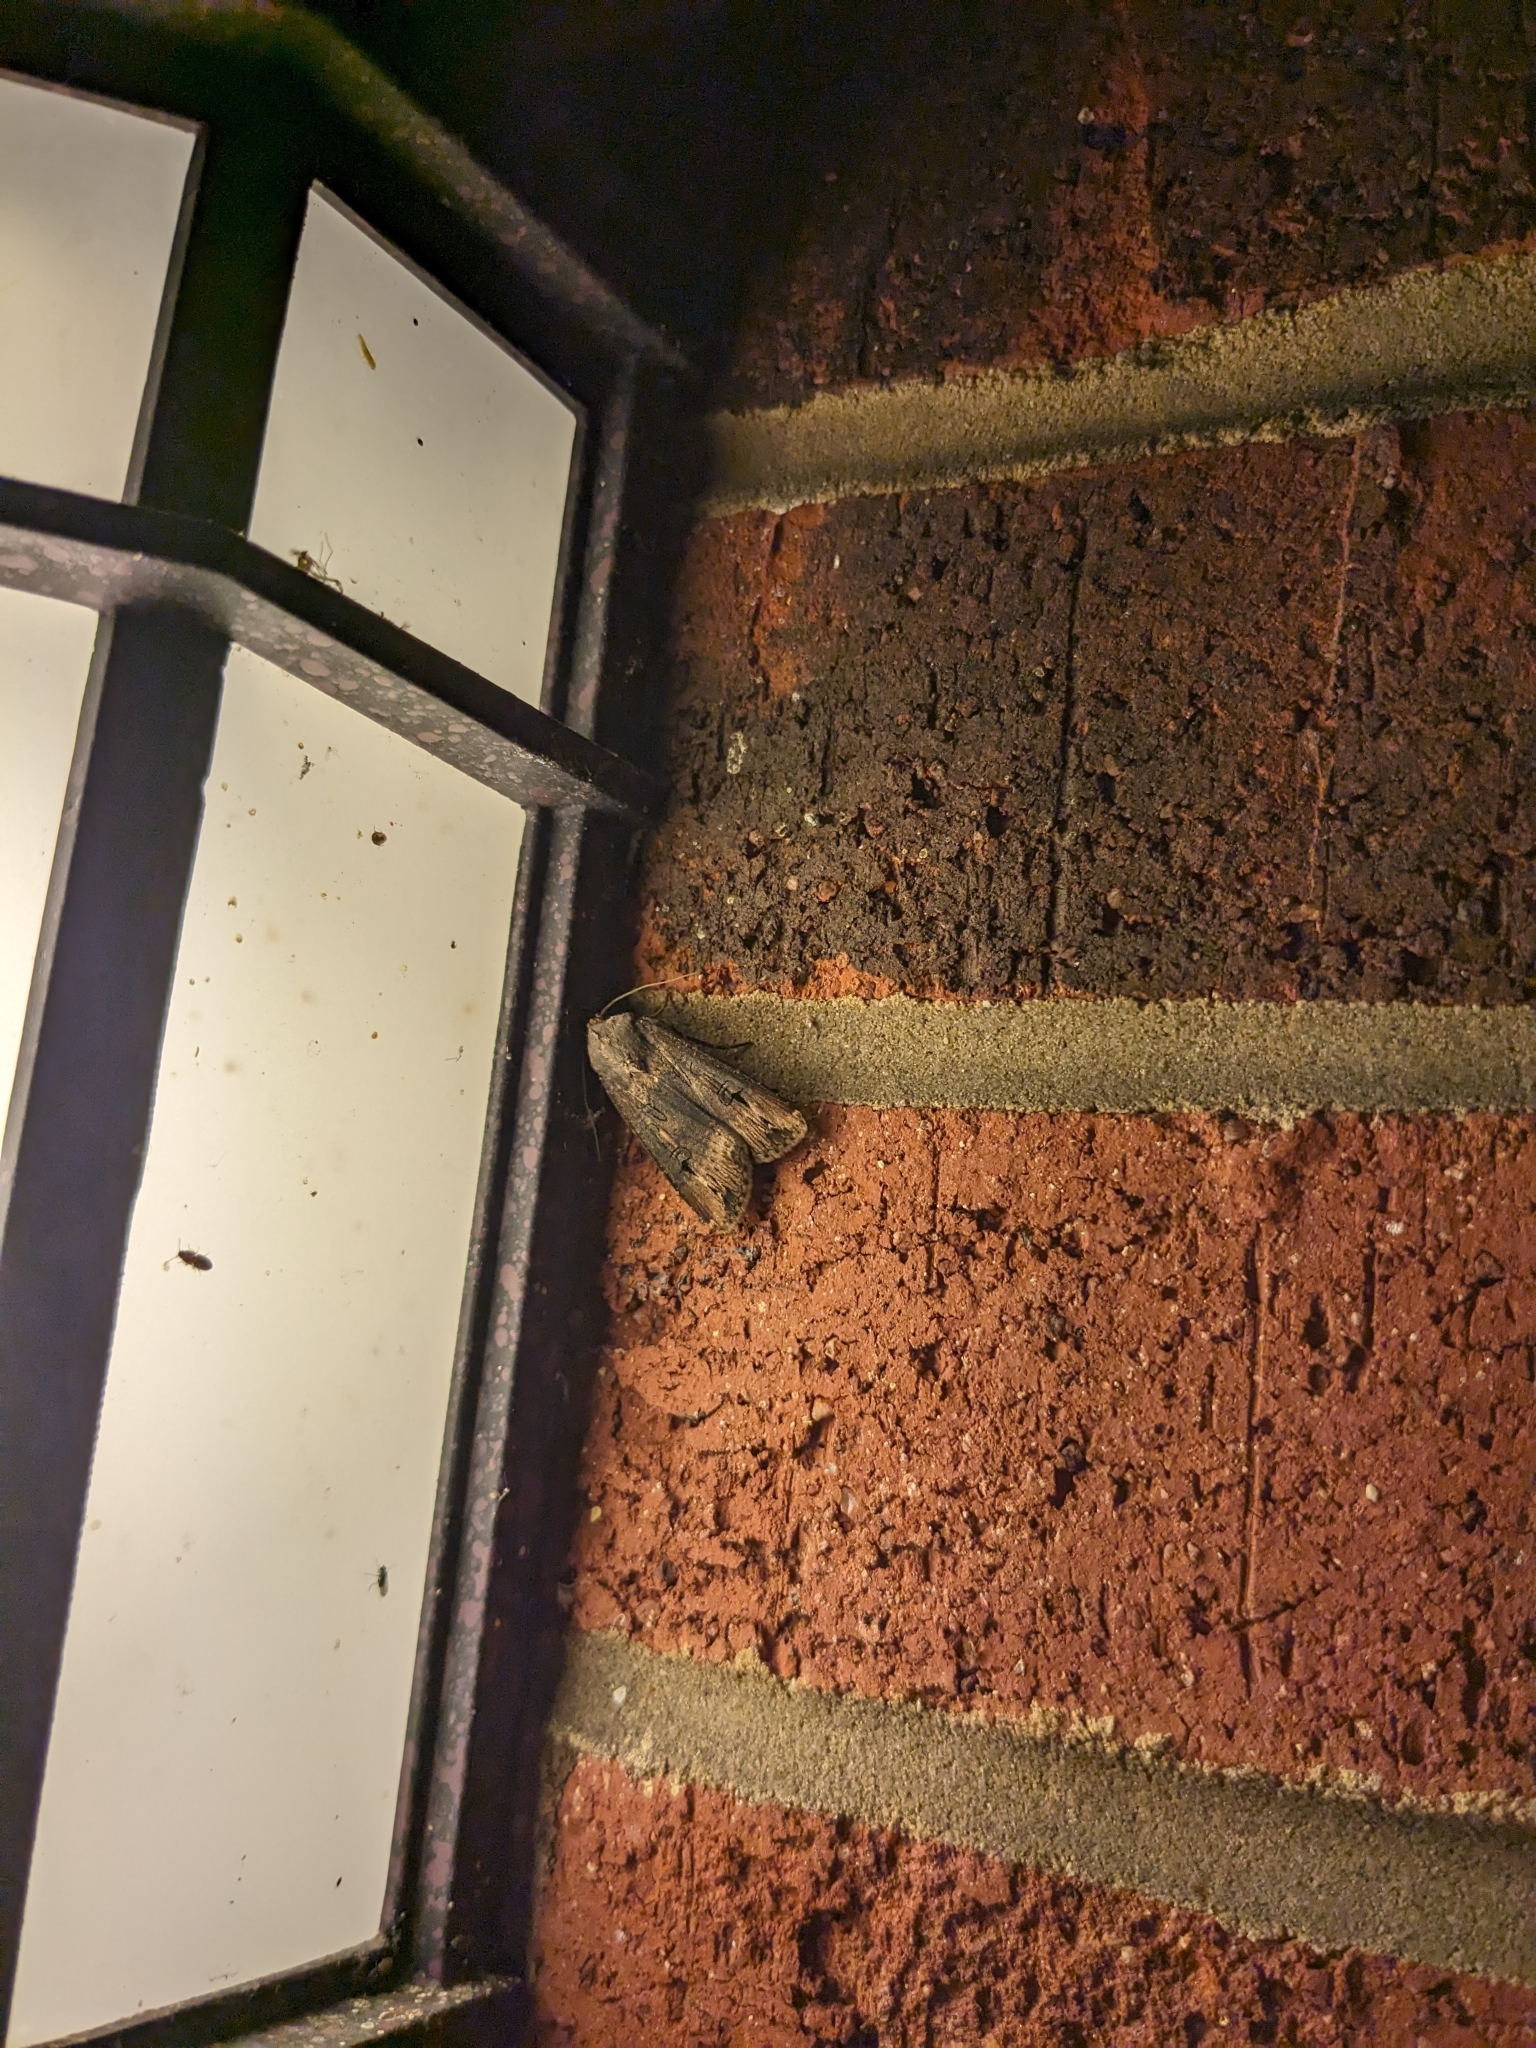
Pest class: cutworms